Blandford Forum

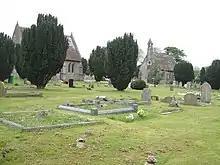
Blandford Cemetery, one of the responsibilities of the Town Council

After the post-fire reconstruction Blandford remained a thriving market town. Wool spinning and button making were also significant, and the brewing and hostelry trades expanded. The turnpike road between Salisbury and Dorchester was made in 1756 and passed through the town, and the arrival of the coaching era increased the town's prosperity, though the built fabric of the town changed little until the first half of the 19th century, when houses for wealthier inhabitants were built to the north alongside the roads to Salisbury and Shaftesbury. Later in the 19th century, perhaps following the installation of piped water, more densely packed buildings were built to the northeast, replacing gardens and barracks for the poor (that had been erected following the fire) between the roads to Salisbury and Wimborne Minster. Rail transport arrived in Blandford in the 1860s, though this did not impact greatly on the town's economy.